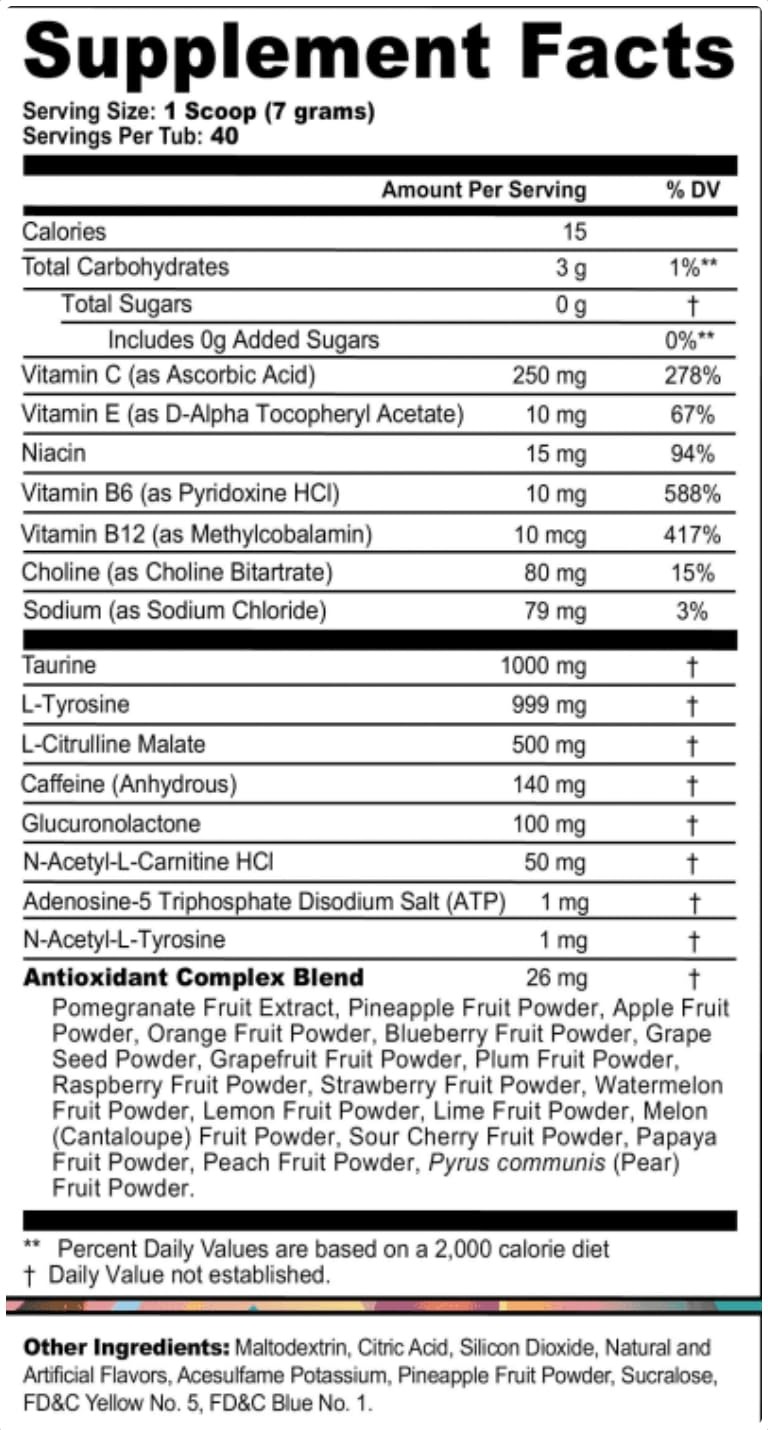
Item Name: Margarita in Lime Flavor by G FUEL
Product Description: Feeling drained in Dullville? Misplaced your trusty G FUEL shaker? No worries, grab it fast and fill it with the delightful, citrusy taste of G FUEL Lime Margarita! Lean back and savor this sweet, invigorating classic margarita flavor before tackling your day! It's your tropical, non-alcoholic CHEAT CODE IN A TUB!
Value: 9.8
Unit: Ounce

Price: 35.99